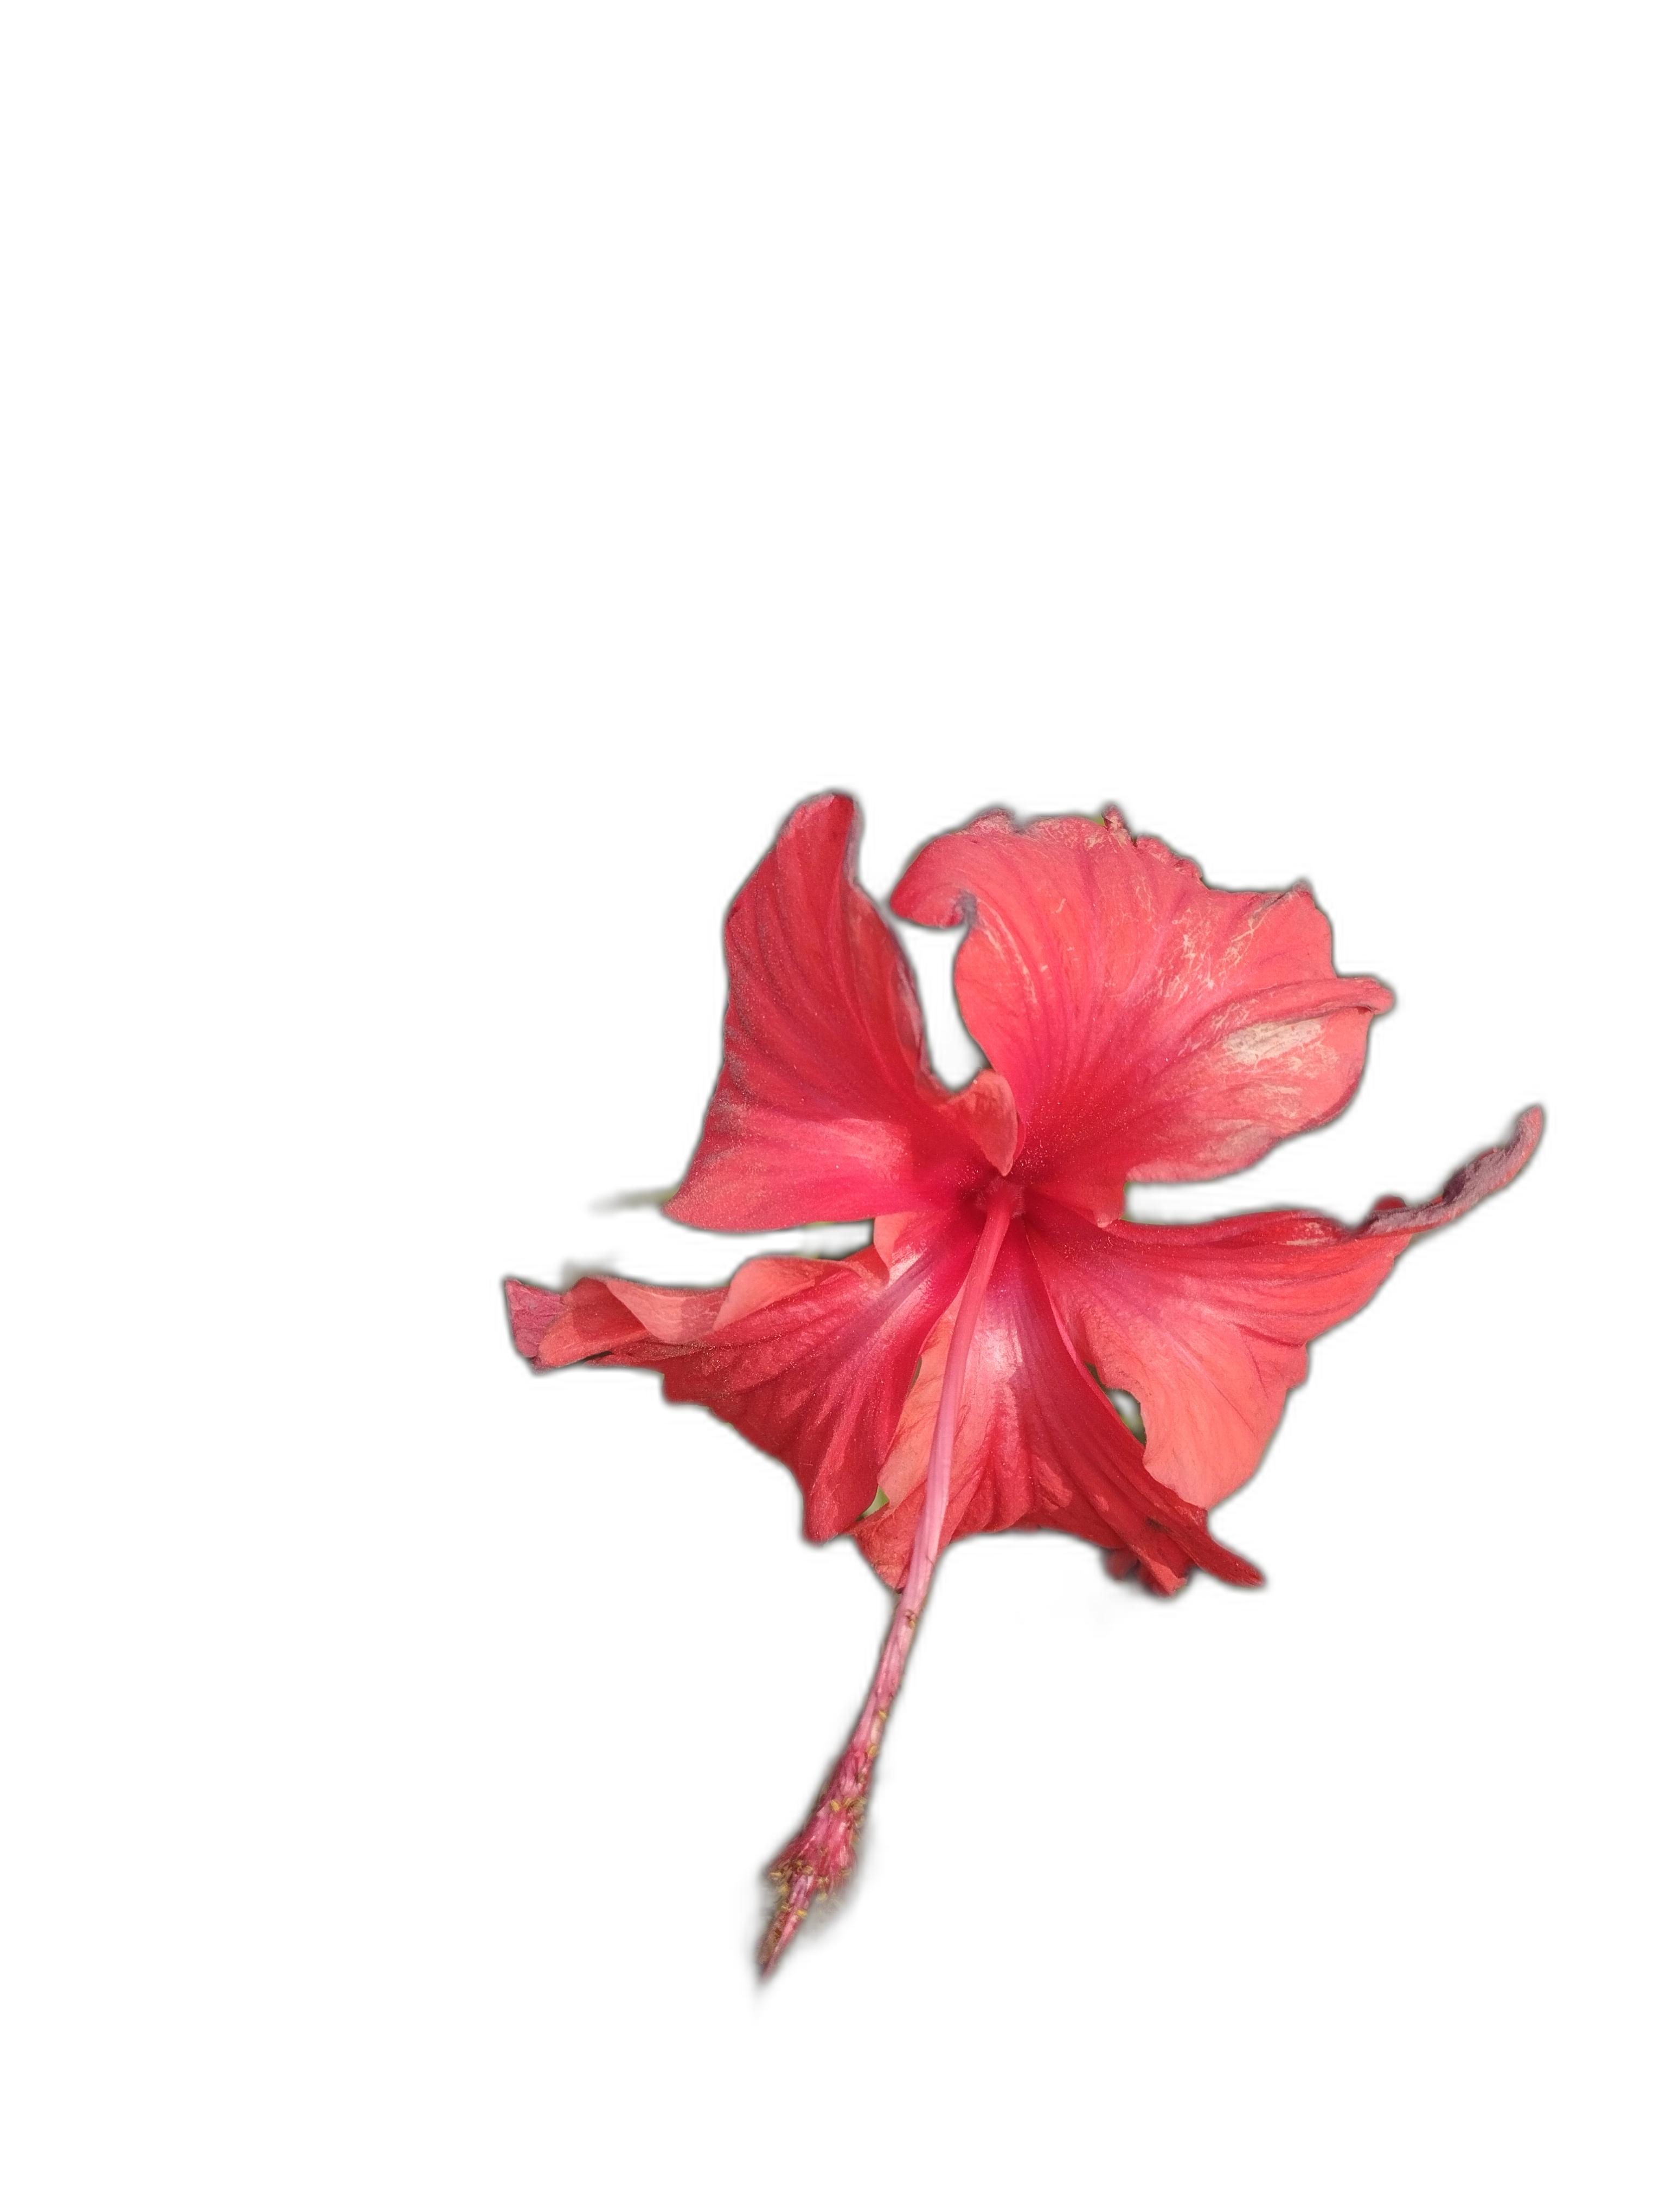
Label: Hibiscus